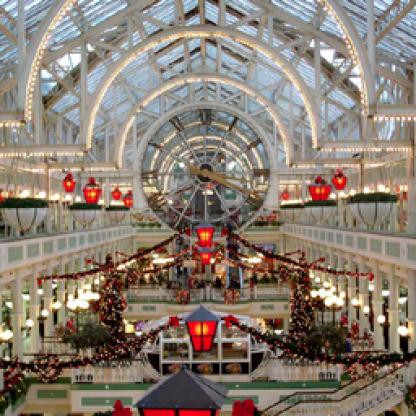
Scene: Indoor